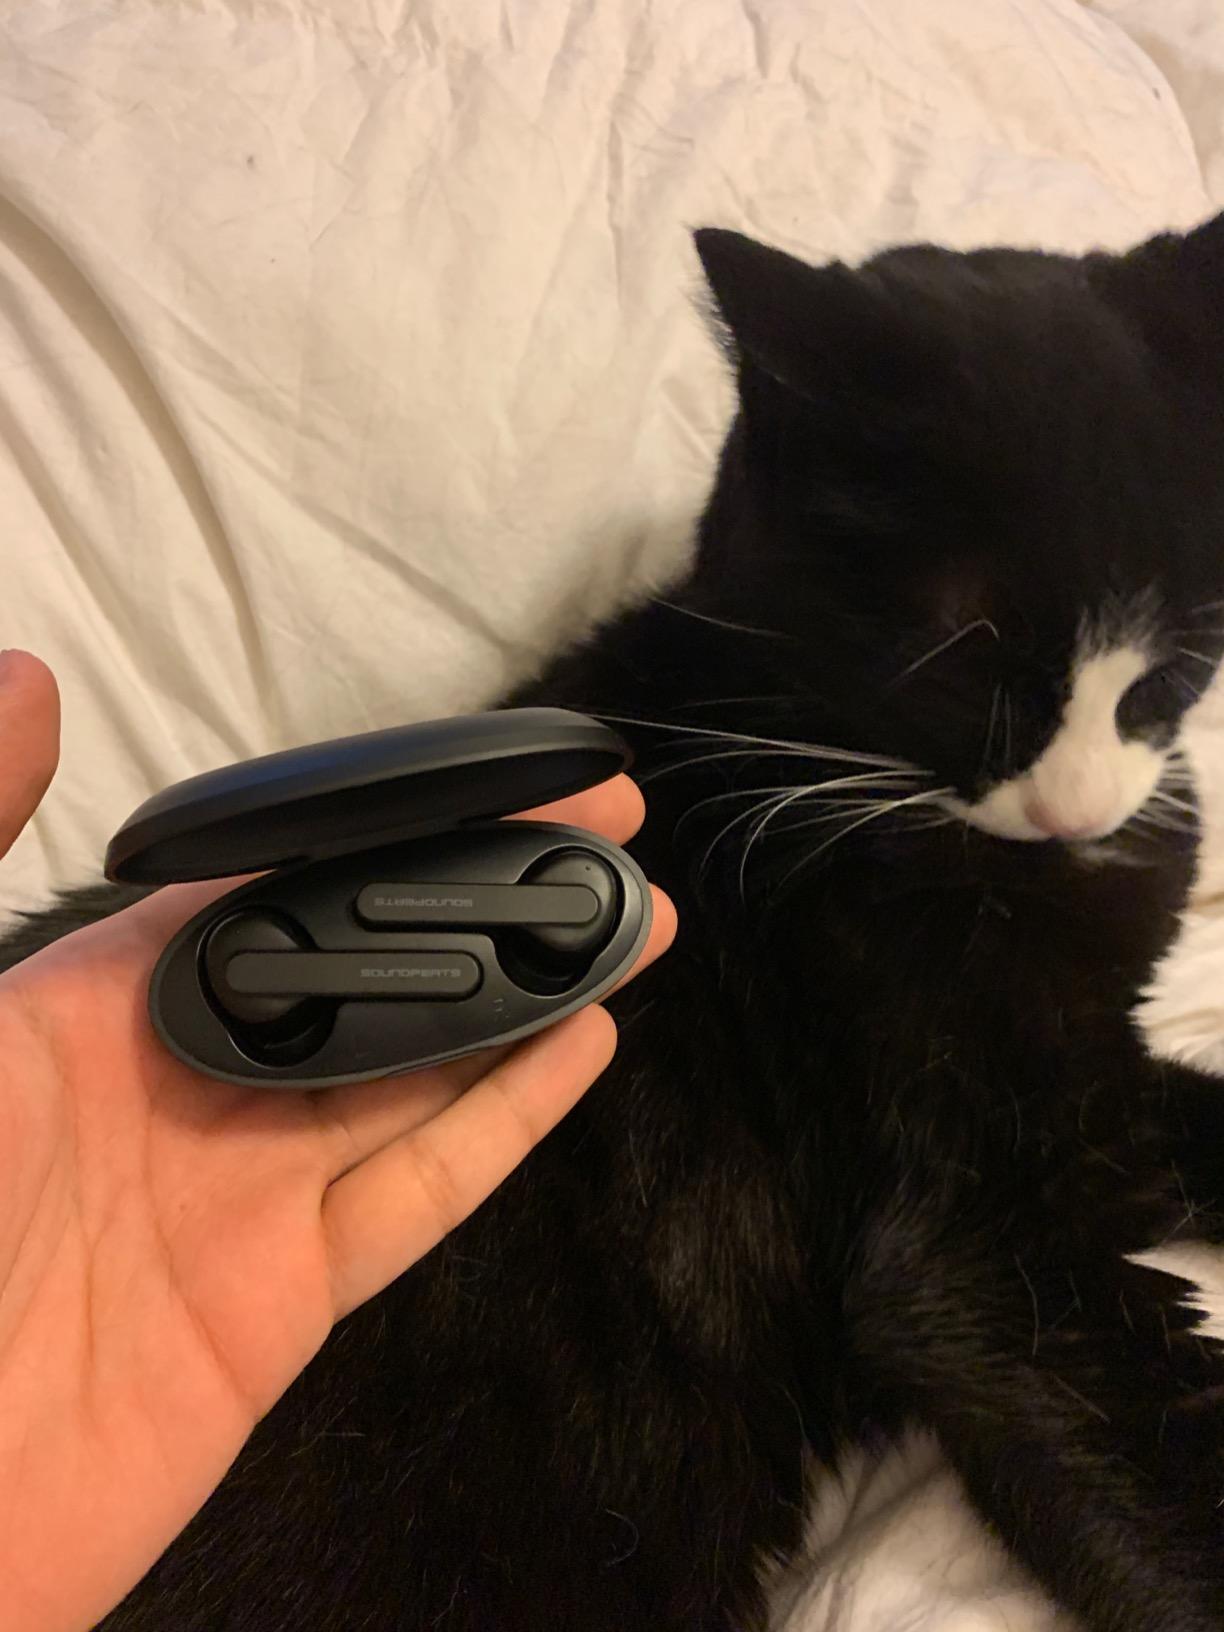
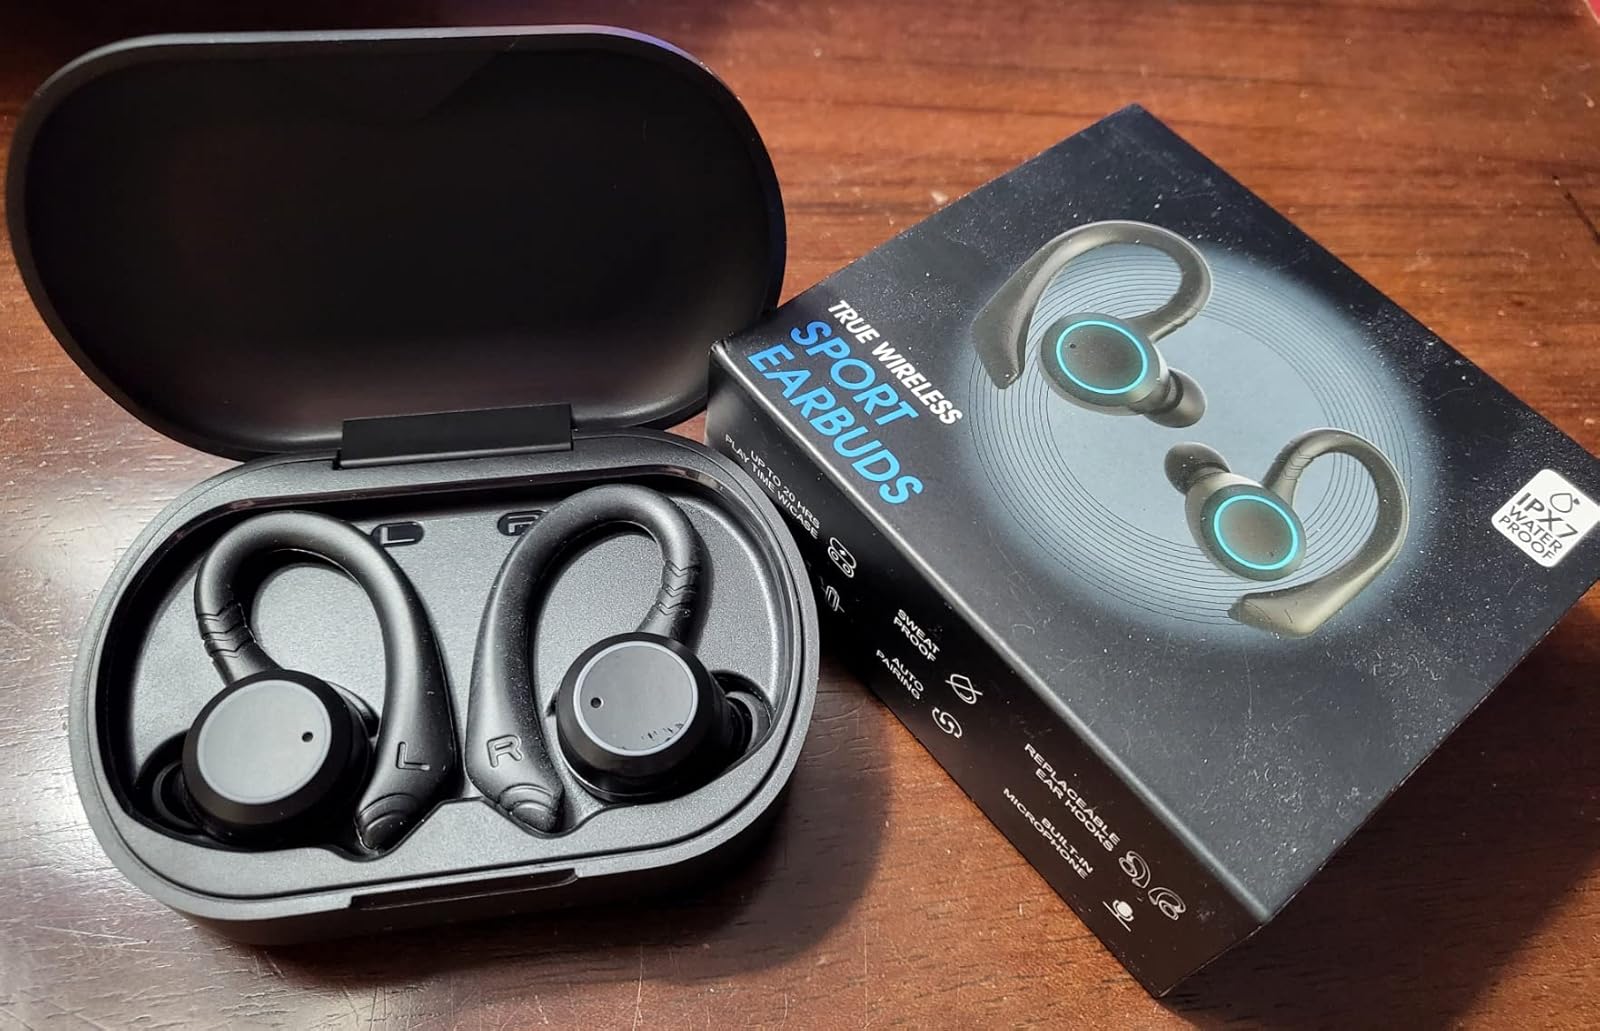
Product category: earbuds
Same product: no